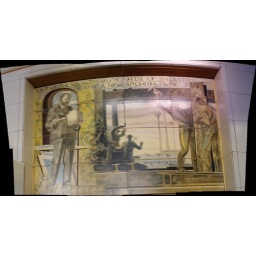
At the post office today while I was standing in line